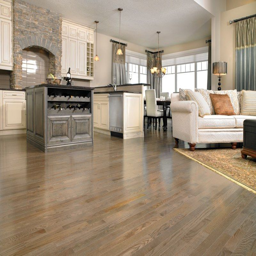
living room with a hardwood floor in charcoal stain .